Kukryniksy

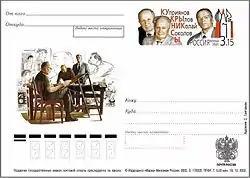
Kukryniksy.

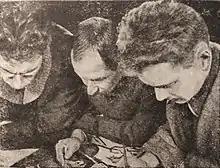
M. Kupriyanov, P. Krylov and N. Sokolov in 1933

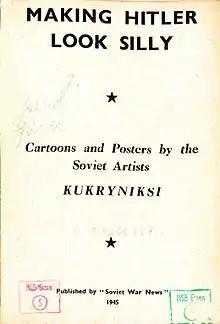
"Making Hitler Look Silly" 1945

The Kukryniksy were three caricaturists/cartoonists in the USSR with a recognizable style.